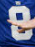
Number: 8